Dollar watch

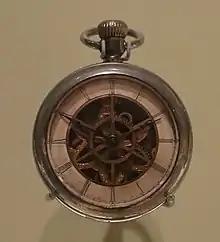
A Waterbury dollar watch

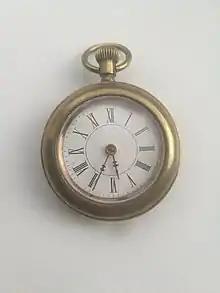
A dollar watch featuring a replacement crystal and dial; the dial, like most all dollar watches, is paper.

A dollar watch was a pocket watch or later, a wristwatch, that sold for about one US dollar.